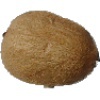
Label: Kiwi 1